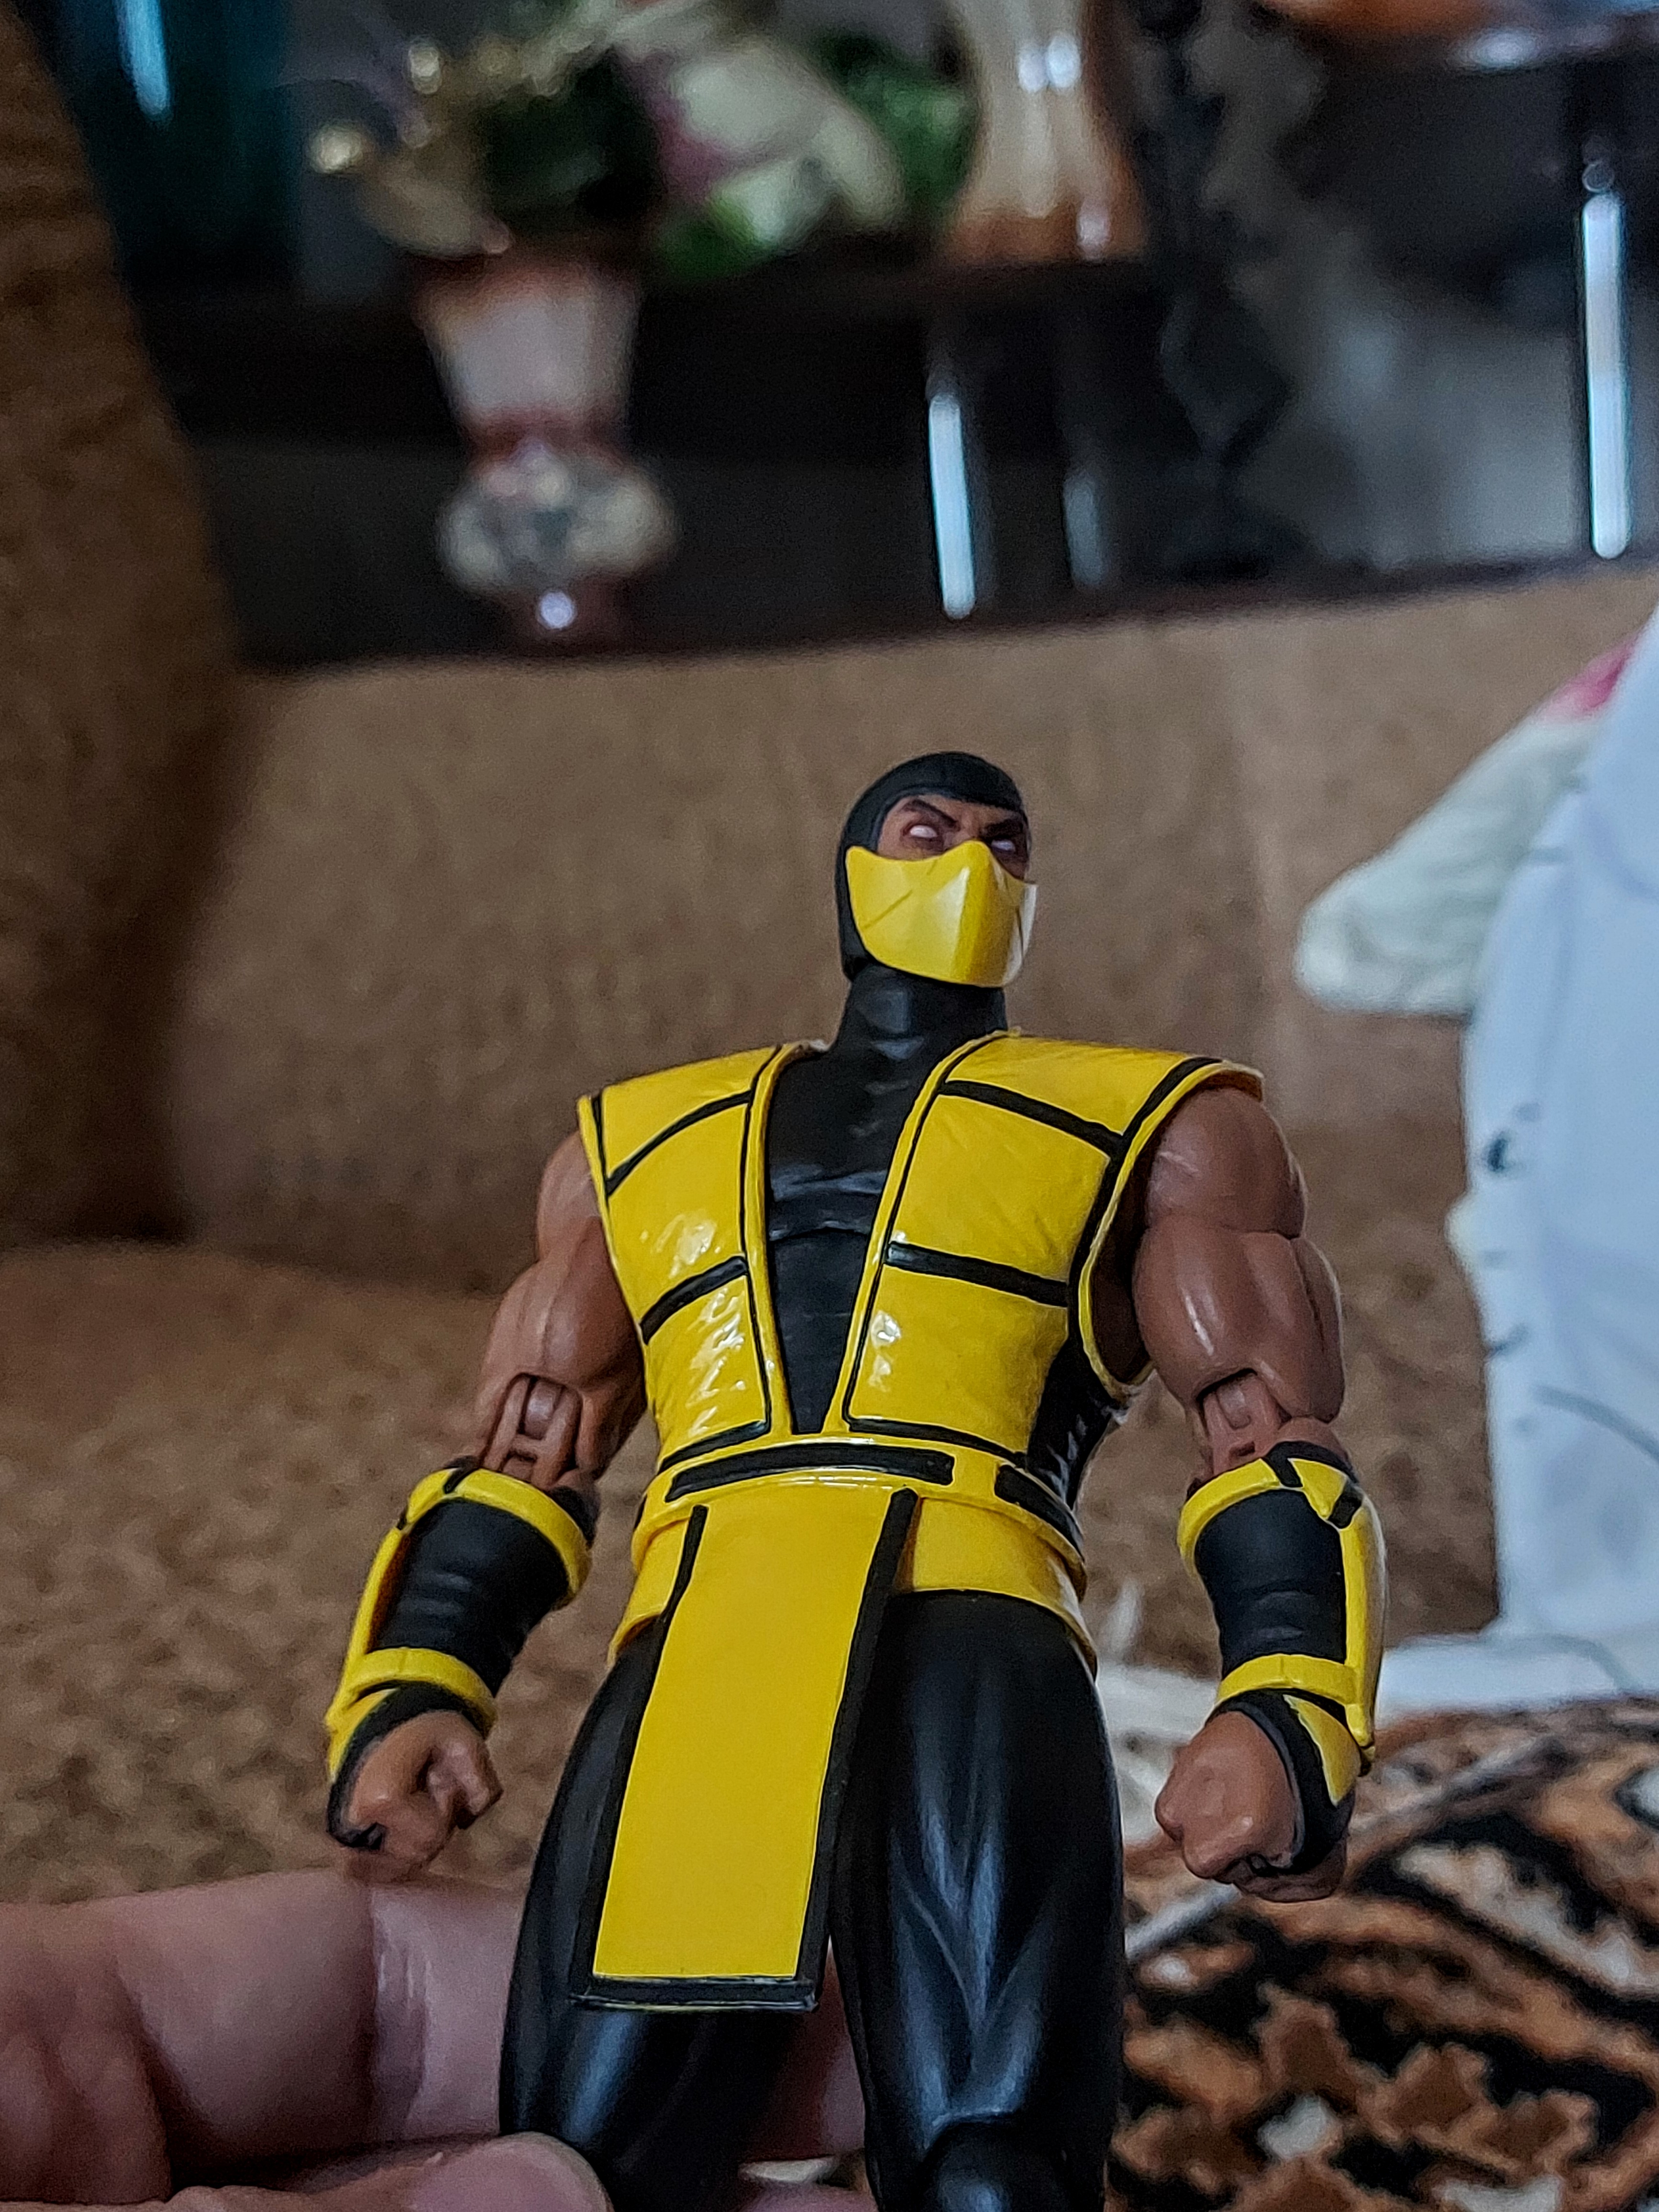
scorpion, storm, collectibles, cape, sleeve, gesture, hat, thigh, justice league, toy, fictional character, fun, costume design, art, action figure, personal protective equipment, fiction, costume, hero, armour, animation, superhero, human leg, sitting, figurine, cosplay, cloak